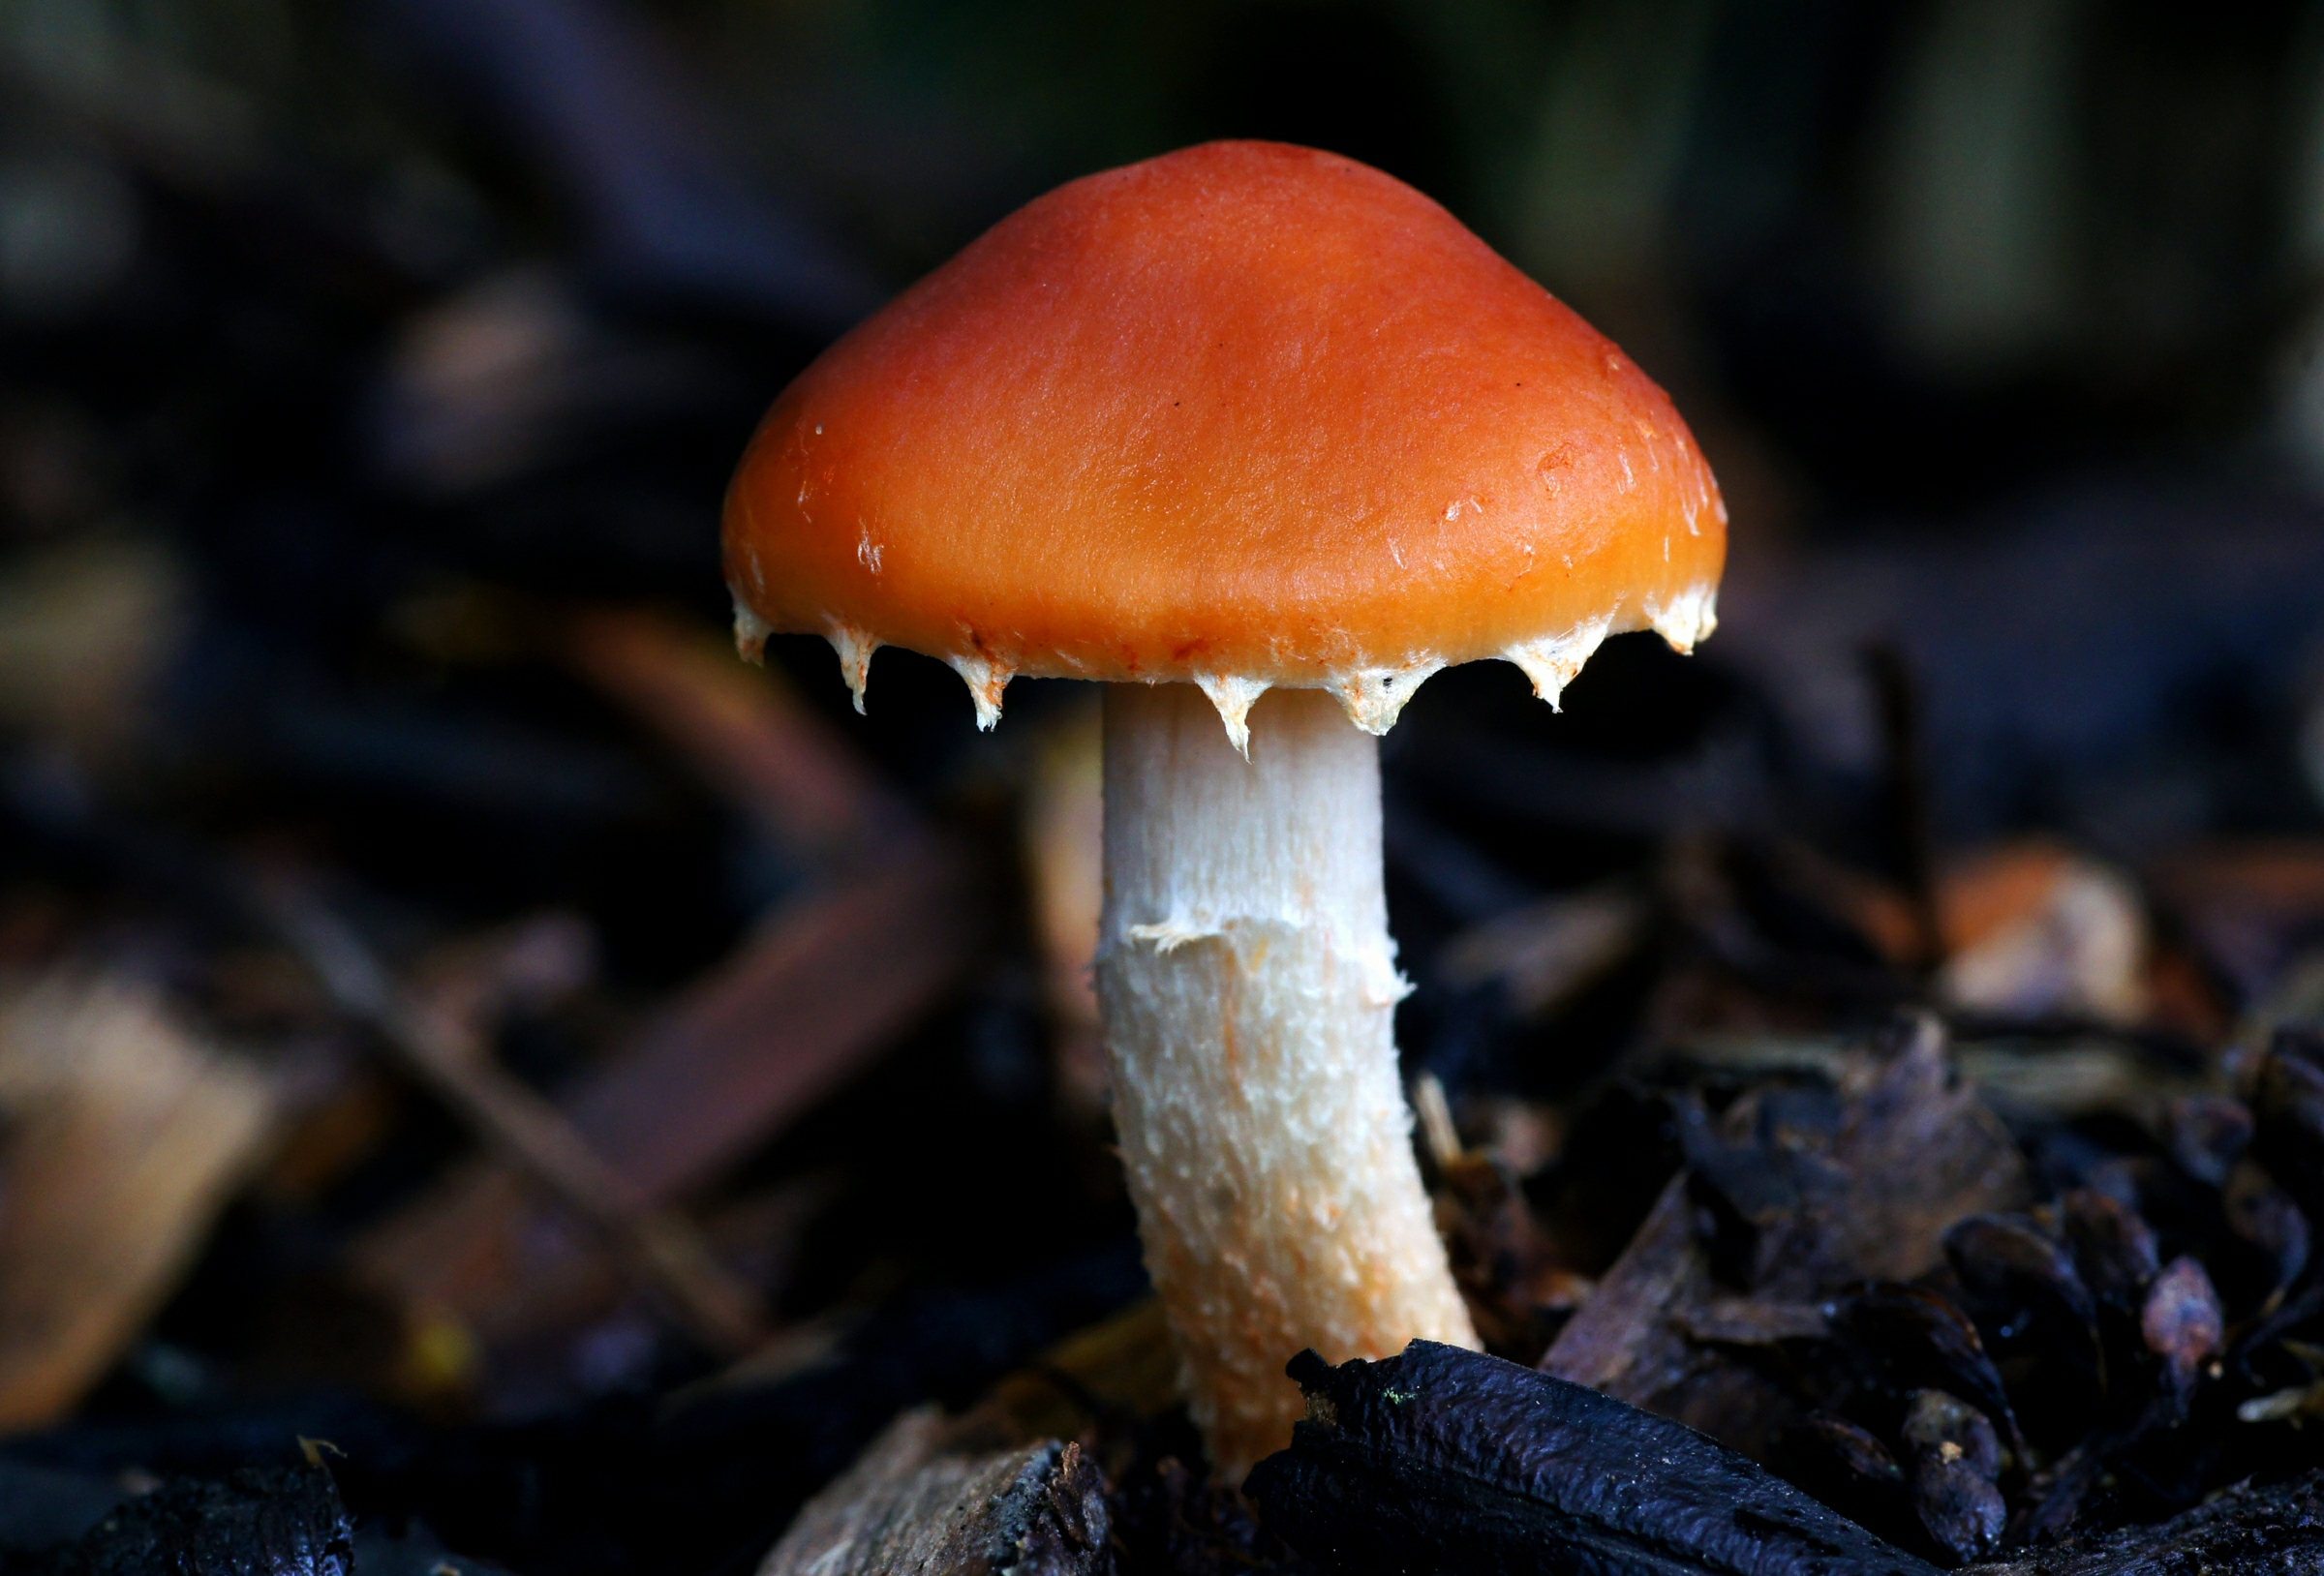
nature, macro, autumn, mushroom, close up, fungus, fungi, tamron, 90mm, redleadroundhead, leratiomycesceres, sonydslra580, agaric, bolete, macro photography, fungimushroom, orangecap, edible mushroom, medicinal mushroom, agaricomycetes, agaricaceae, penny bun